Traian Herseni

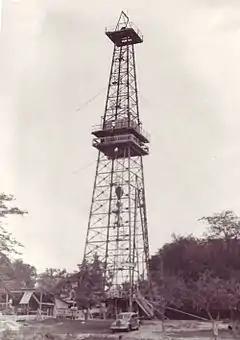
The drilling rig of Boldești-Scăeni in 1959

In 1932, Herseni married a university and ISR colleague, Paula Gusty. She was the daughter of Paul Gusty, a famous theater director (the similarity in surnames makes it likely, but not certain, that she was related to Gusti himself). Also that year, having lectured for a while at Sabin Manuilă's School of Social Work, Herseni was appointed by Gusti's an assistant professor in the University of Bucharest department of sociology, ethics and politics. Stahl claims to have been Gusti's first choice, but to have declined the position in order to suit Herseni, who, as a married man, needed a steady flow of income. As a result, Herseni was slightly better off financially than other intellectuals of his generation.